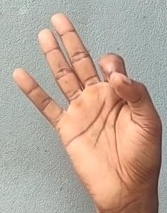
ASL sign: 9